Act on Illegality of the Communist Regime and on Resistance Against It

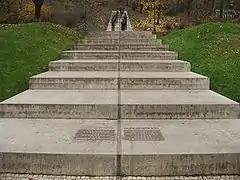
Memorial to the Victims of Communism in Prague

Act on Illegality of the Communist Regime and on Resistance Against It (zákon č. 198/1993 Sb.) is an act passed on 9 July 1993 in the Parliament of the Czech Republic. This act declared the Communist regime in Czechoslovakia (25 February 1948 – 23 April 1990) as illegal and the Communist Party of Czechoslovakia as a criminal organisation. Most of the act is formulated as a resolution.